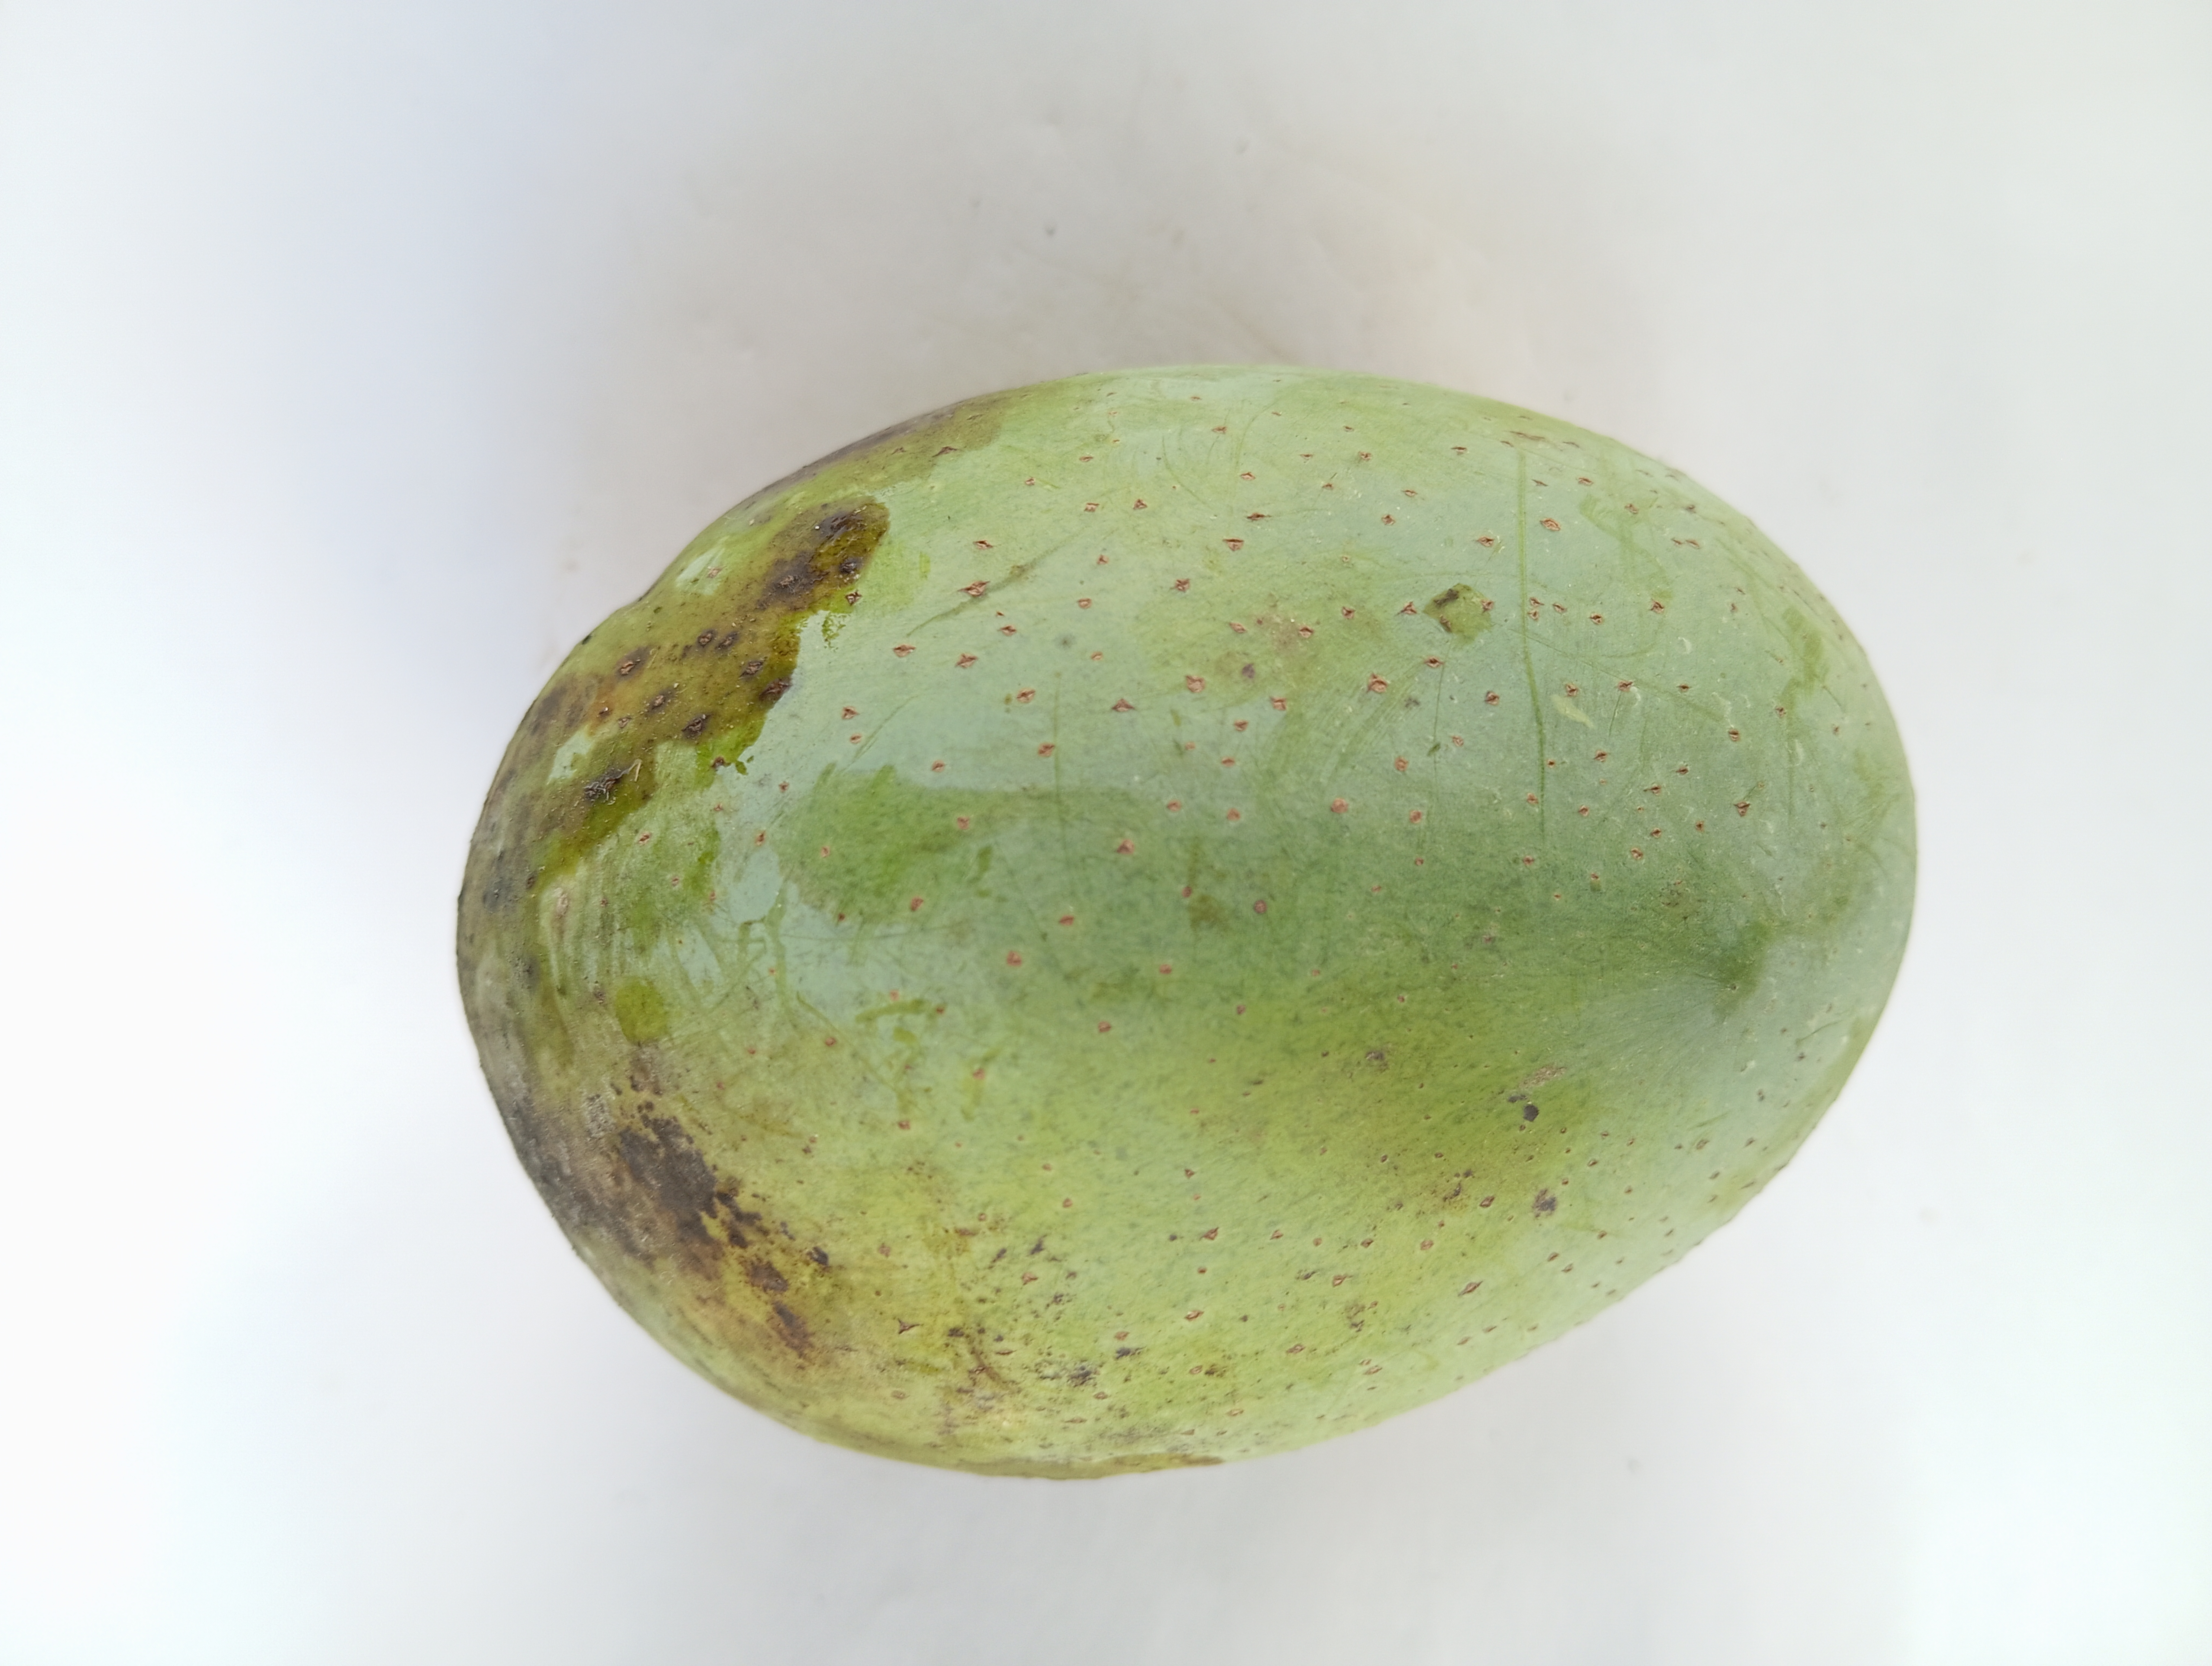
Mango variety: Langra